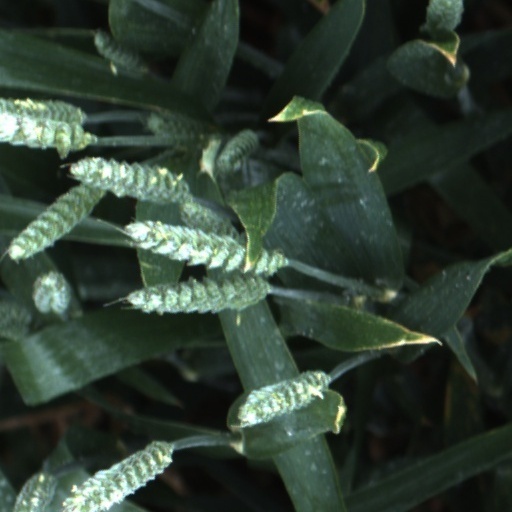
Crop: wheat